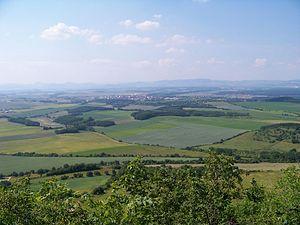
Roudnice nad Labem est une ville du district de Litoměřice, dans la région d'Ústí nad Labem, en Tchéquie. Sa population s'élevait à 12 981 habitants en 2018.